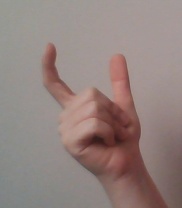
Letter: nun